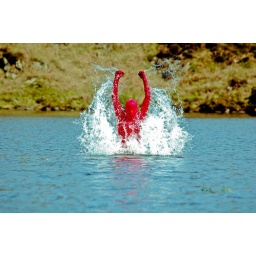
Beacon Tarn, this is a man in a Morph Suit jumping out of the water